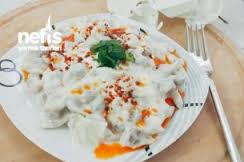
Yemek: manti